Smt. Vinatadevi Tope Social Service League

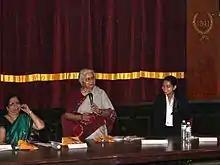
Renown social activist Smt. Medha Patkar addressing the audience at the Opening Ceremony of Shikhar 2015.

Every year, SSL undertakes various projects, benefiting students, NGOs, and the community at large. Some of the major projects are as follows:-